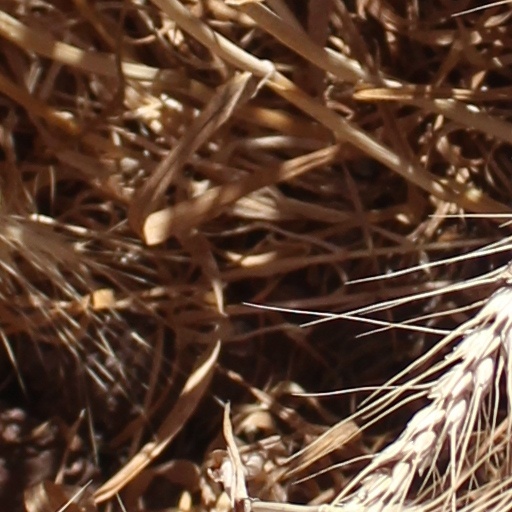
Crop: wheat